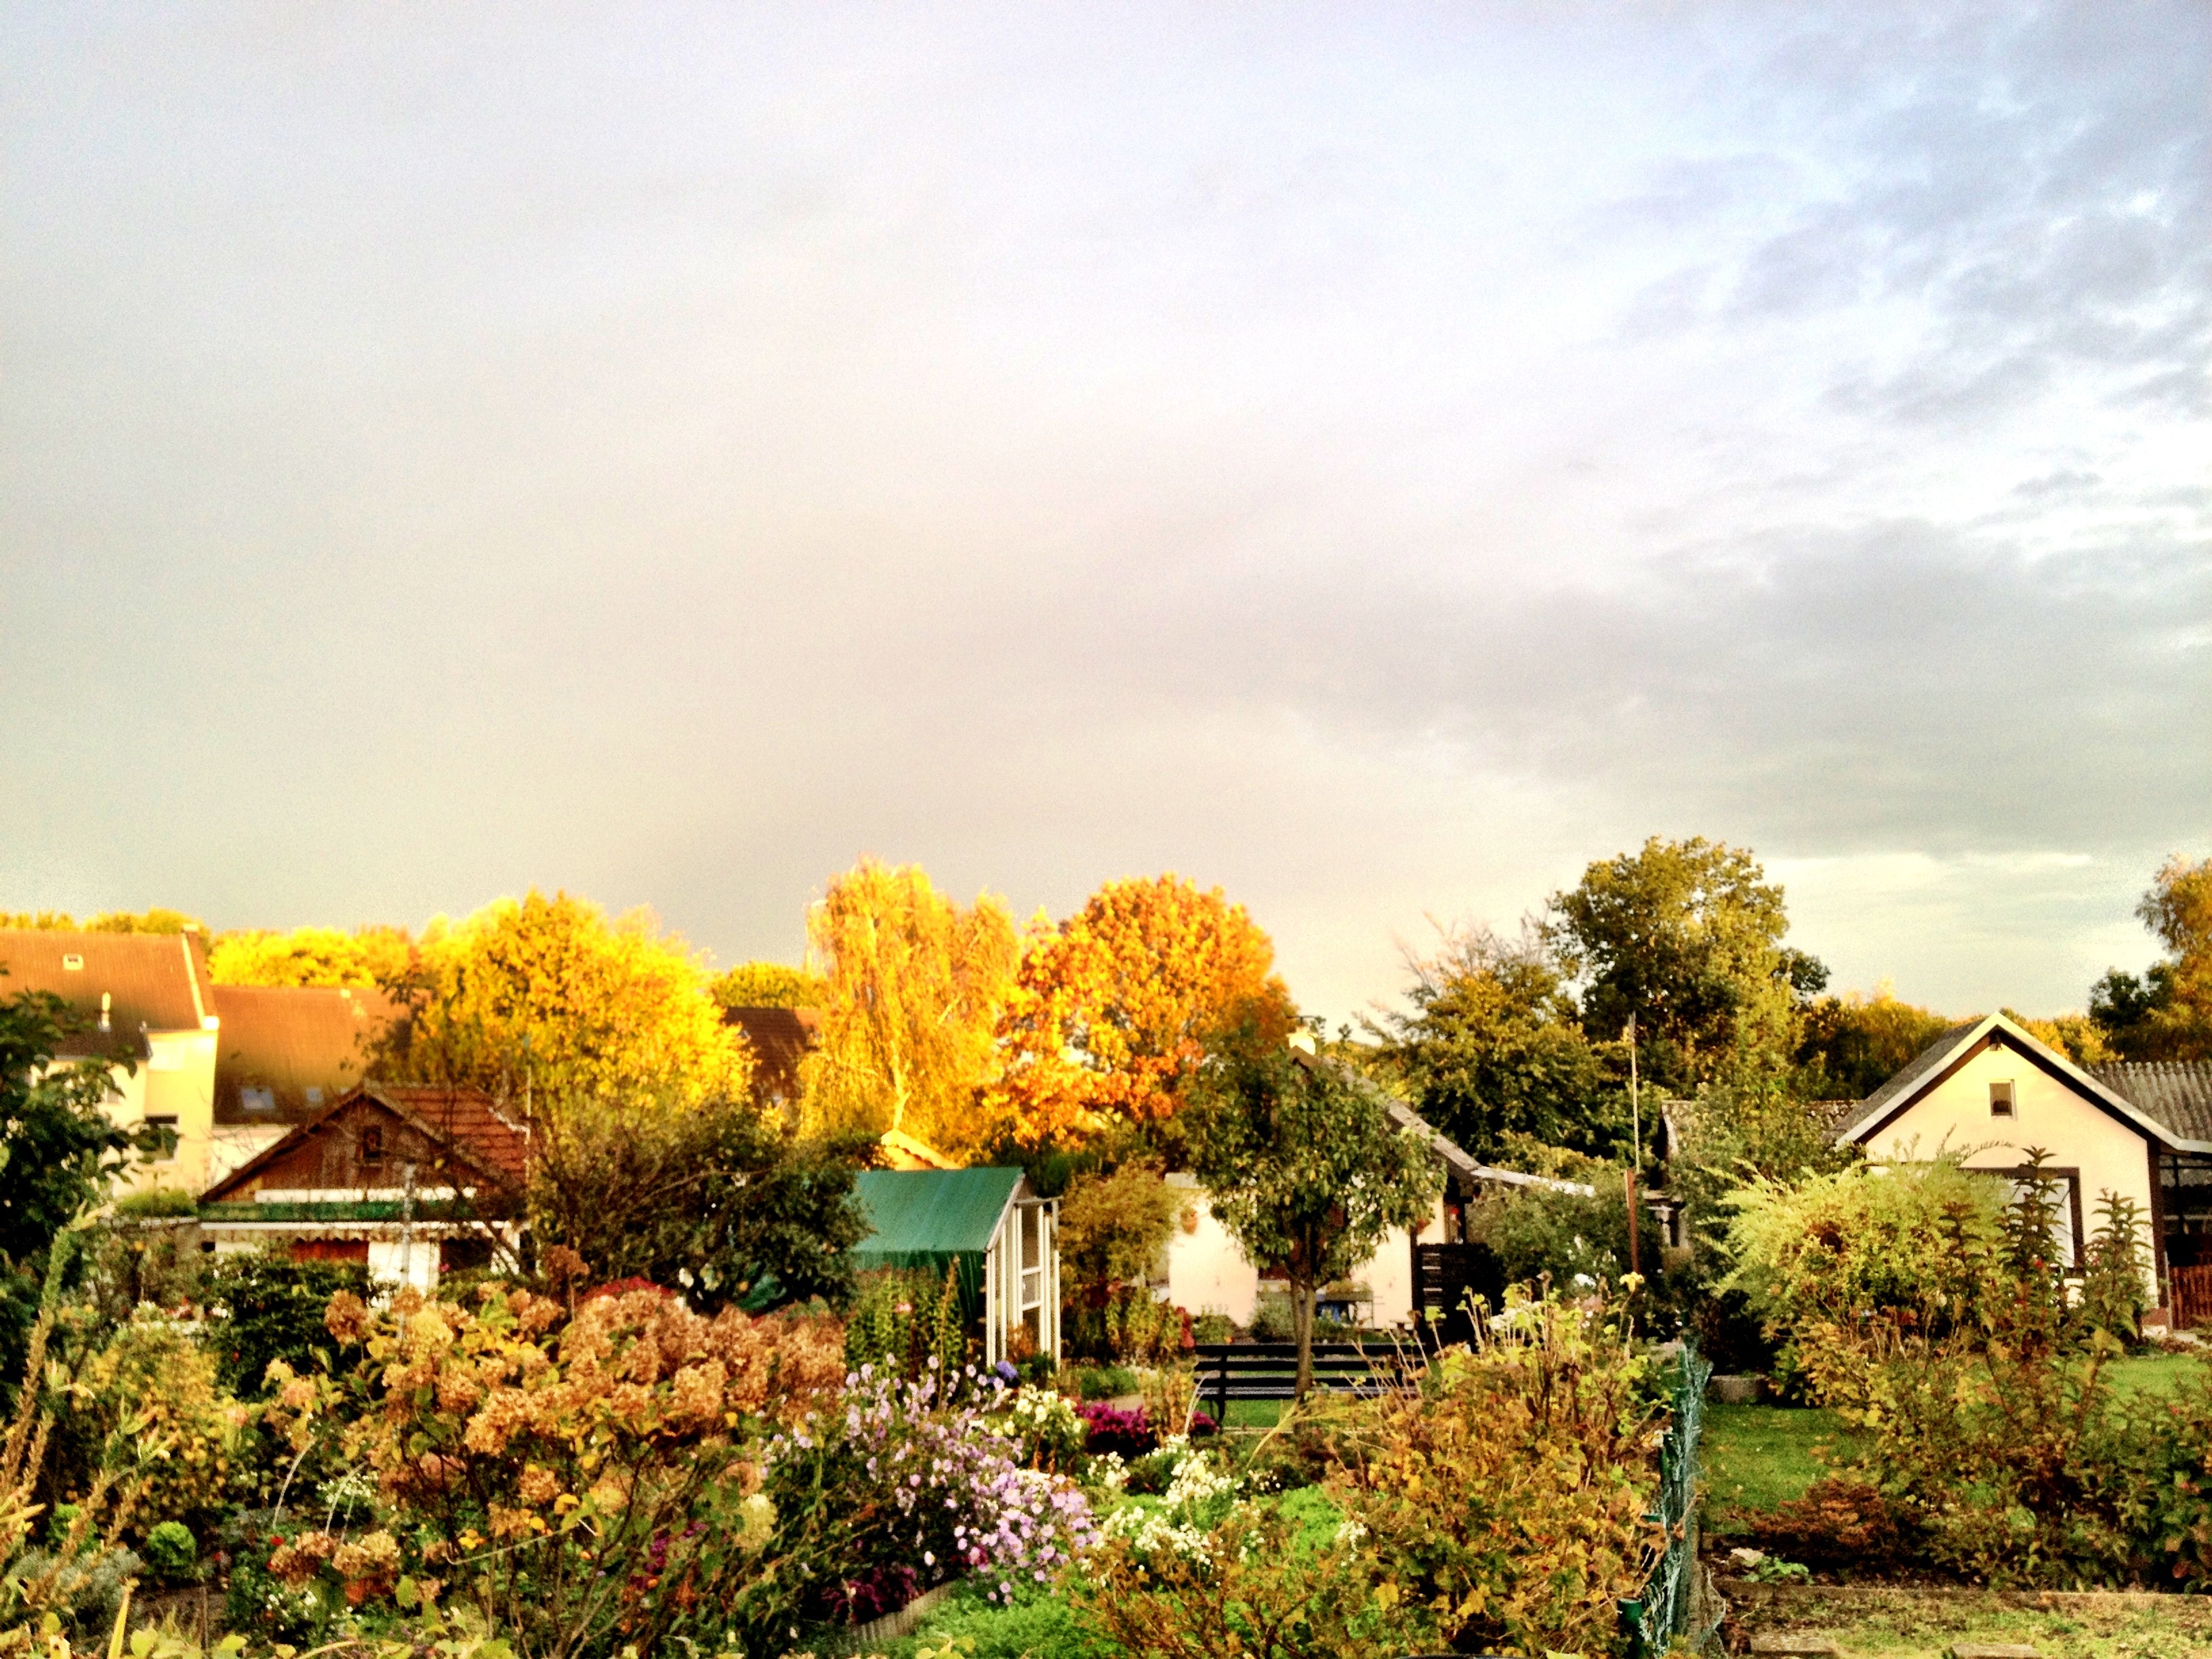
tree, nature, light, plant, sky, sunlight, morning, flower, autumn, garden, season, gold, october, rural area, allotment, residential area, woody plant, garden plot